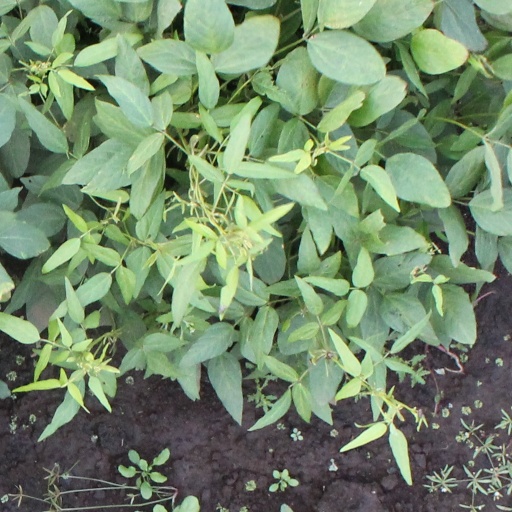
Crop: soybean